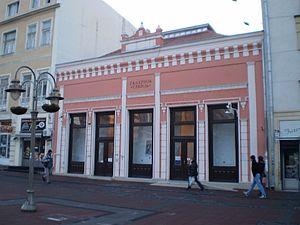
L'ensemble de bâtiments situés Trg kralja Milana à Niš se trouve à Niš, dans la municipalité de Medijana et dans le district de Nišava, en Serbie. Il est inscrit sur la liste des monuments culturels protégés de la République de Serbie.